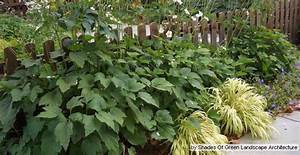
Label: cane